Bumper Stumpers

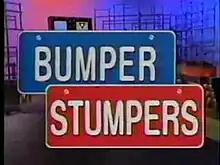
"Bumper Stumpers" title card

Bumper Stumpers is a Canadian game show. Two teams of two players competed to decipher letter puzzles presented as fictional vanity licence plates.